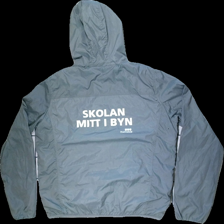
View: back
Type: Jacket
Category: Unisex
Brand: Not in the list
Brand text on label: Clique
Colors: Grey
Material: 100% polyester
Pattern: Logo print
Cut: Regular
Size: XL
Price range: <50
Recommended usage: Export
Comment: Commercial print